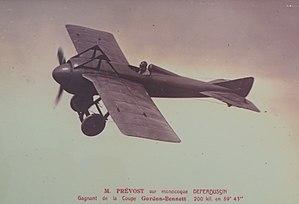
présenté au Musée de l'aéronautique Bétheny.
Le Deperdussin Monocoque est un avion français des années 1910, conçu par Armand Deperdussin et un ingénieur nommé Louis Béchereau.